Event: Nepal Earthquake
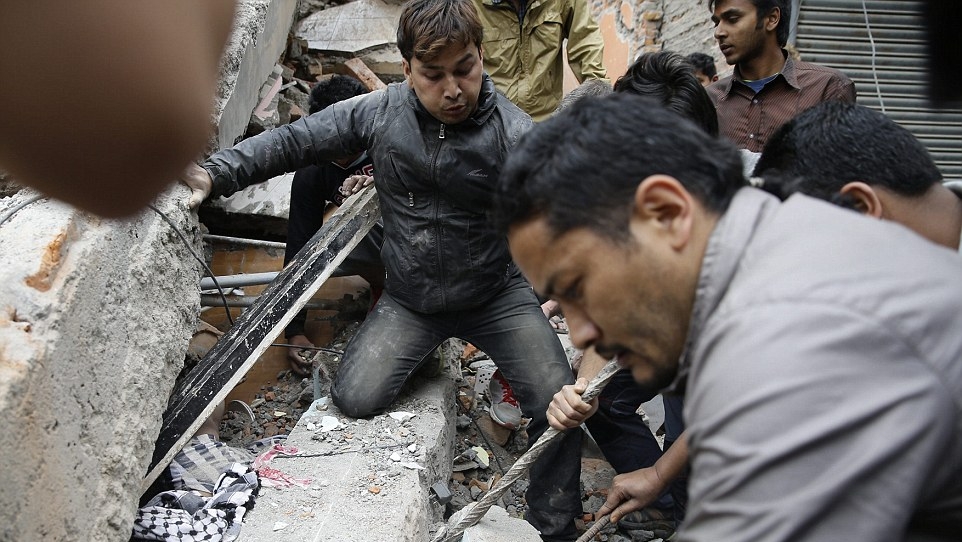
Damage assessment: damage